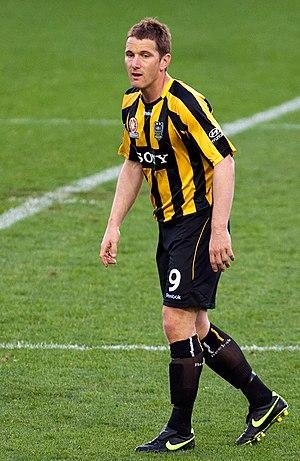
Chris Greenacre, est un footballeur anglais né le 23 décembre 1977 à Wakefield. Il est actuellement entraineur pour le club de Wellington Phoenix.